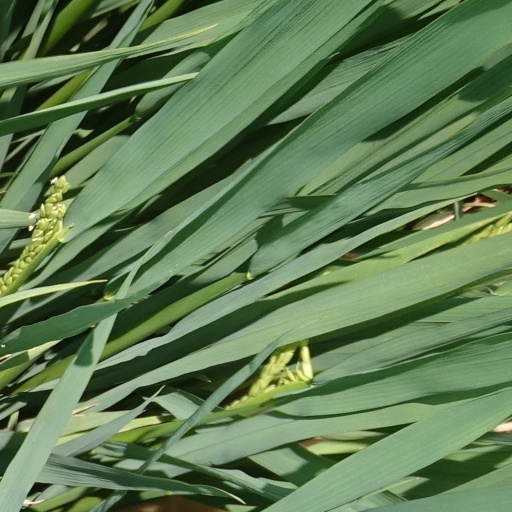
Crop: rice